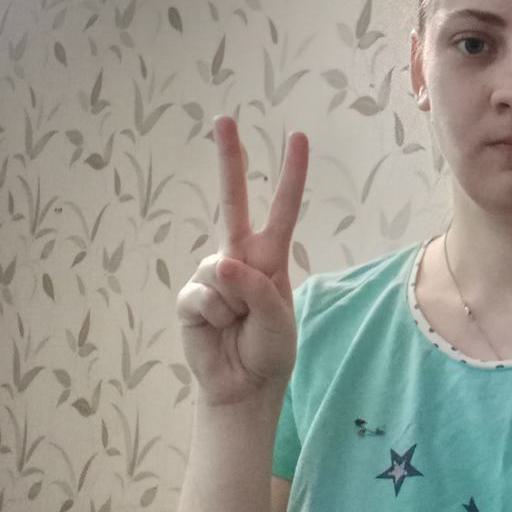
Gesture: peace